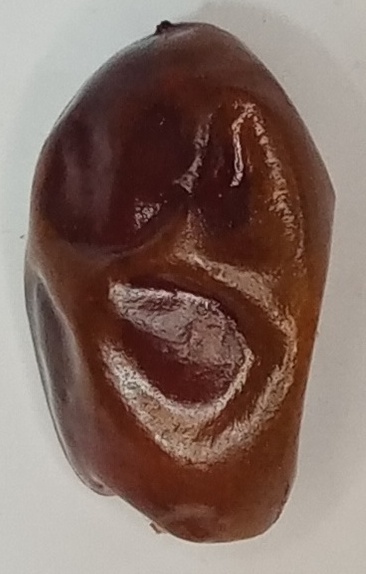
Variety: aseel
Size: large
Grade: grade-1